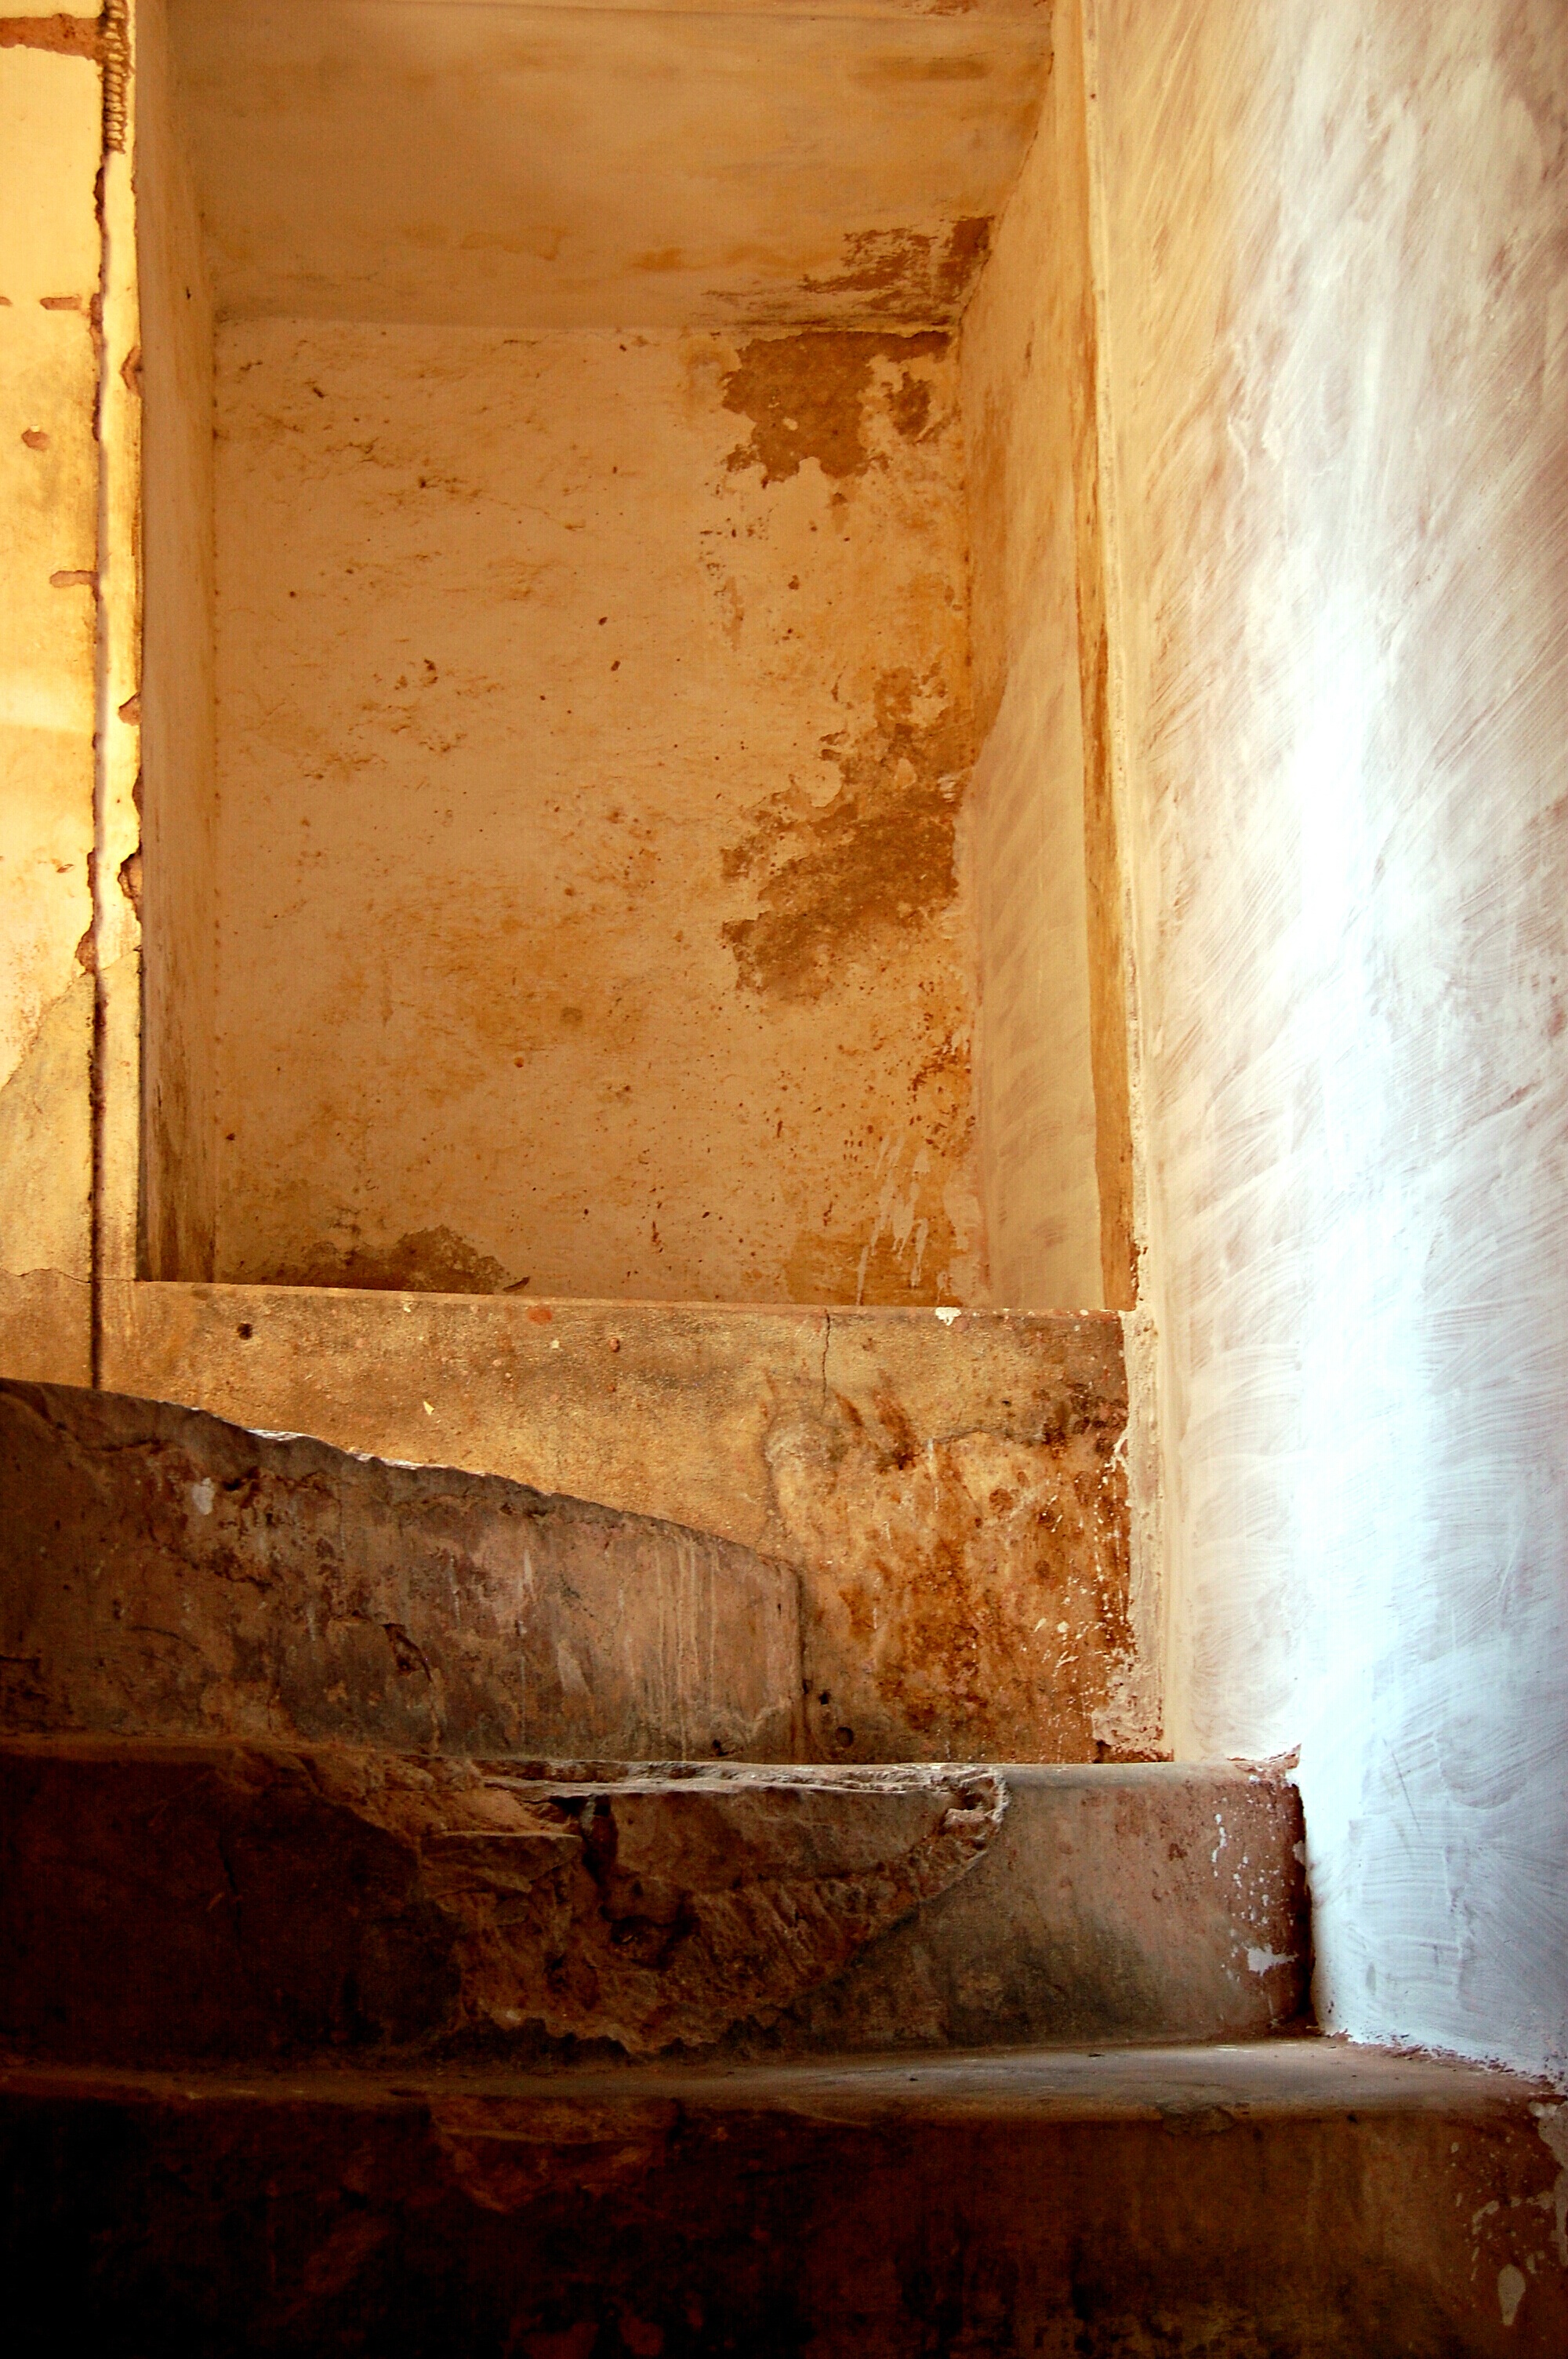
wood, house, window, wall, brick, temple, ancient history